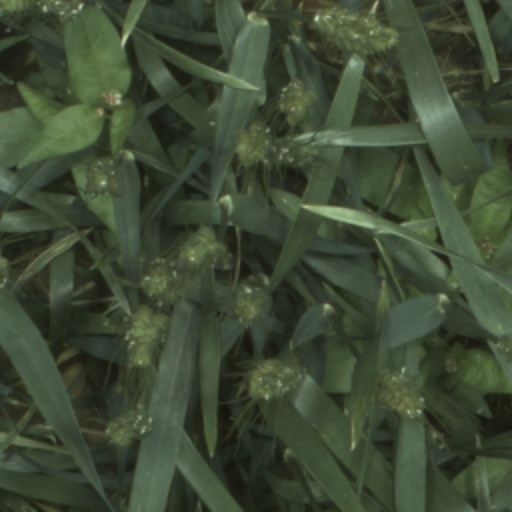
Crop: wheat